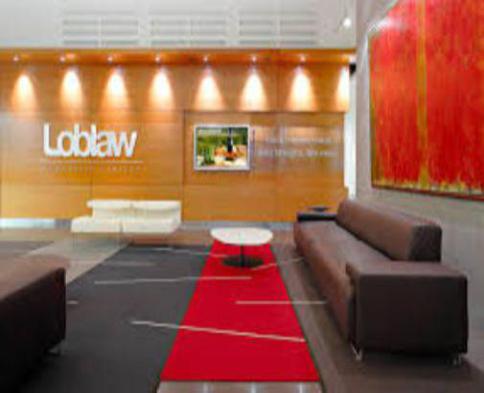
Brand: loblaw
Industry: Necessities